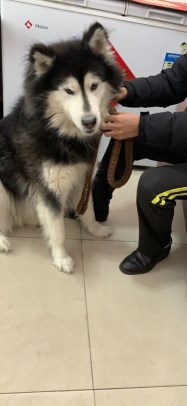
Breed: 1324-n000004-malamute